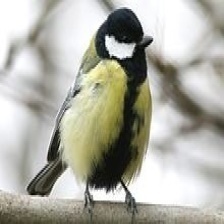
Species: PARUS MAJOR
Scientific name: PARUS MAJOR
ImageNet parent category: chickadee